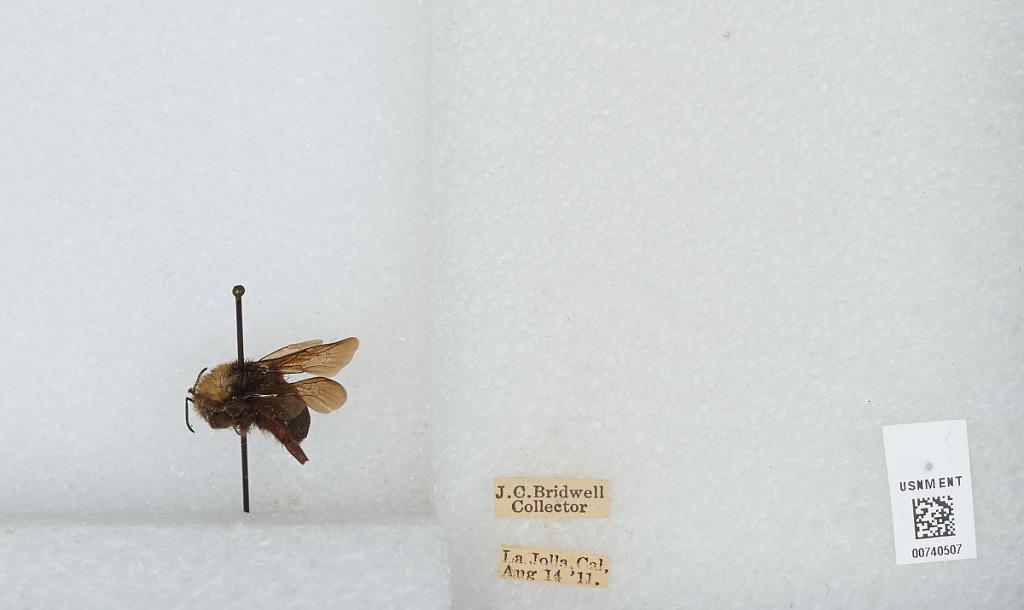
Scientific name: Bombus (Pyrobombus) vosnesenskii Radoszkowski
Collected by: J. Bridwell
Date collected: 1911-8-14
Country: United States
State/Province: California
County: San Diego
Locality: La Jolla
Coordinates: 32.84, -117.277